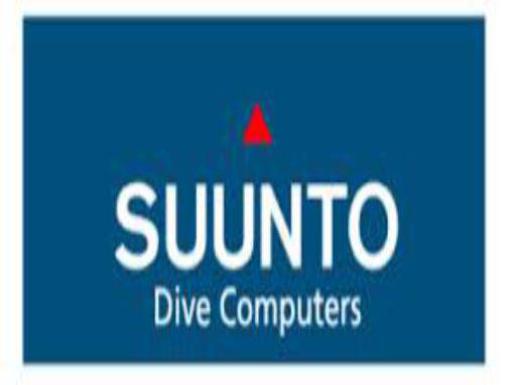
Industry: Clothes